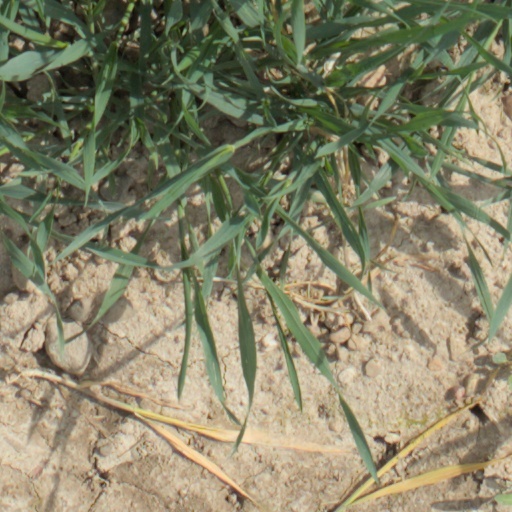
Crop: wheat